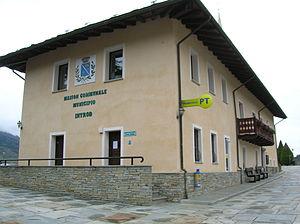
Maison Communale d'Introd, Vallée d'Aoste, Italie.
Introd est une commune italienne de la Vallée d'Aoste.